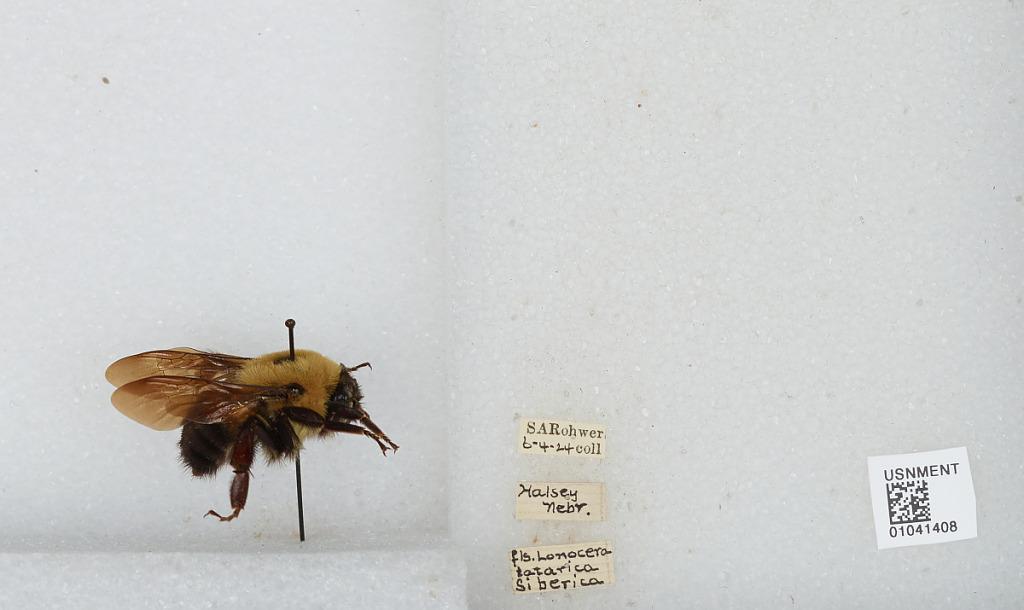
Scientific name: Bombus sp.
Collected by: S. Rohwer
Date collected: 1924-6-4
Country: United States
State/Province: Nebraska
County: Thomas
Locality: Halsey
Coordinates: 41.9025, -100.268